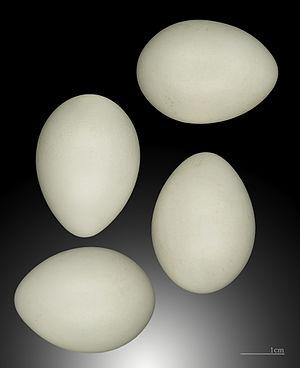
La Niverolle alpine est une espèce d'oiseaux de la famille des Passeridae, vivant en haute altitude dans les massifs montagneux d'Europe et d'Asie.